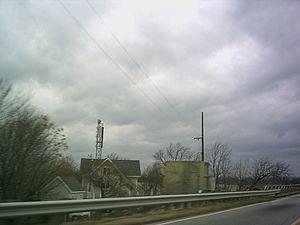
Le phare de Jordan Point, est un phare situé à Jordan Point, sur la James River dans le Comté de Prince George en Virginie, près de l'extrémité sud de l'actuel Benjamin Harrison Memorial Bridge.